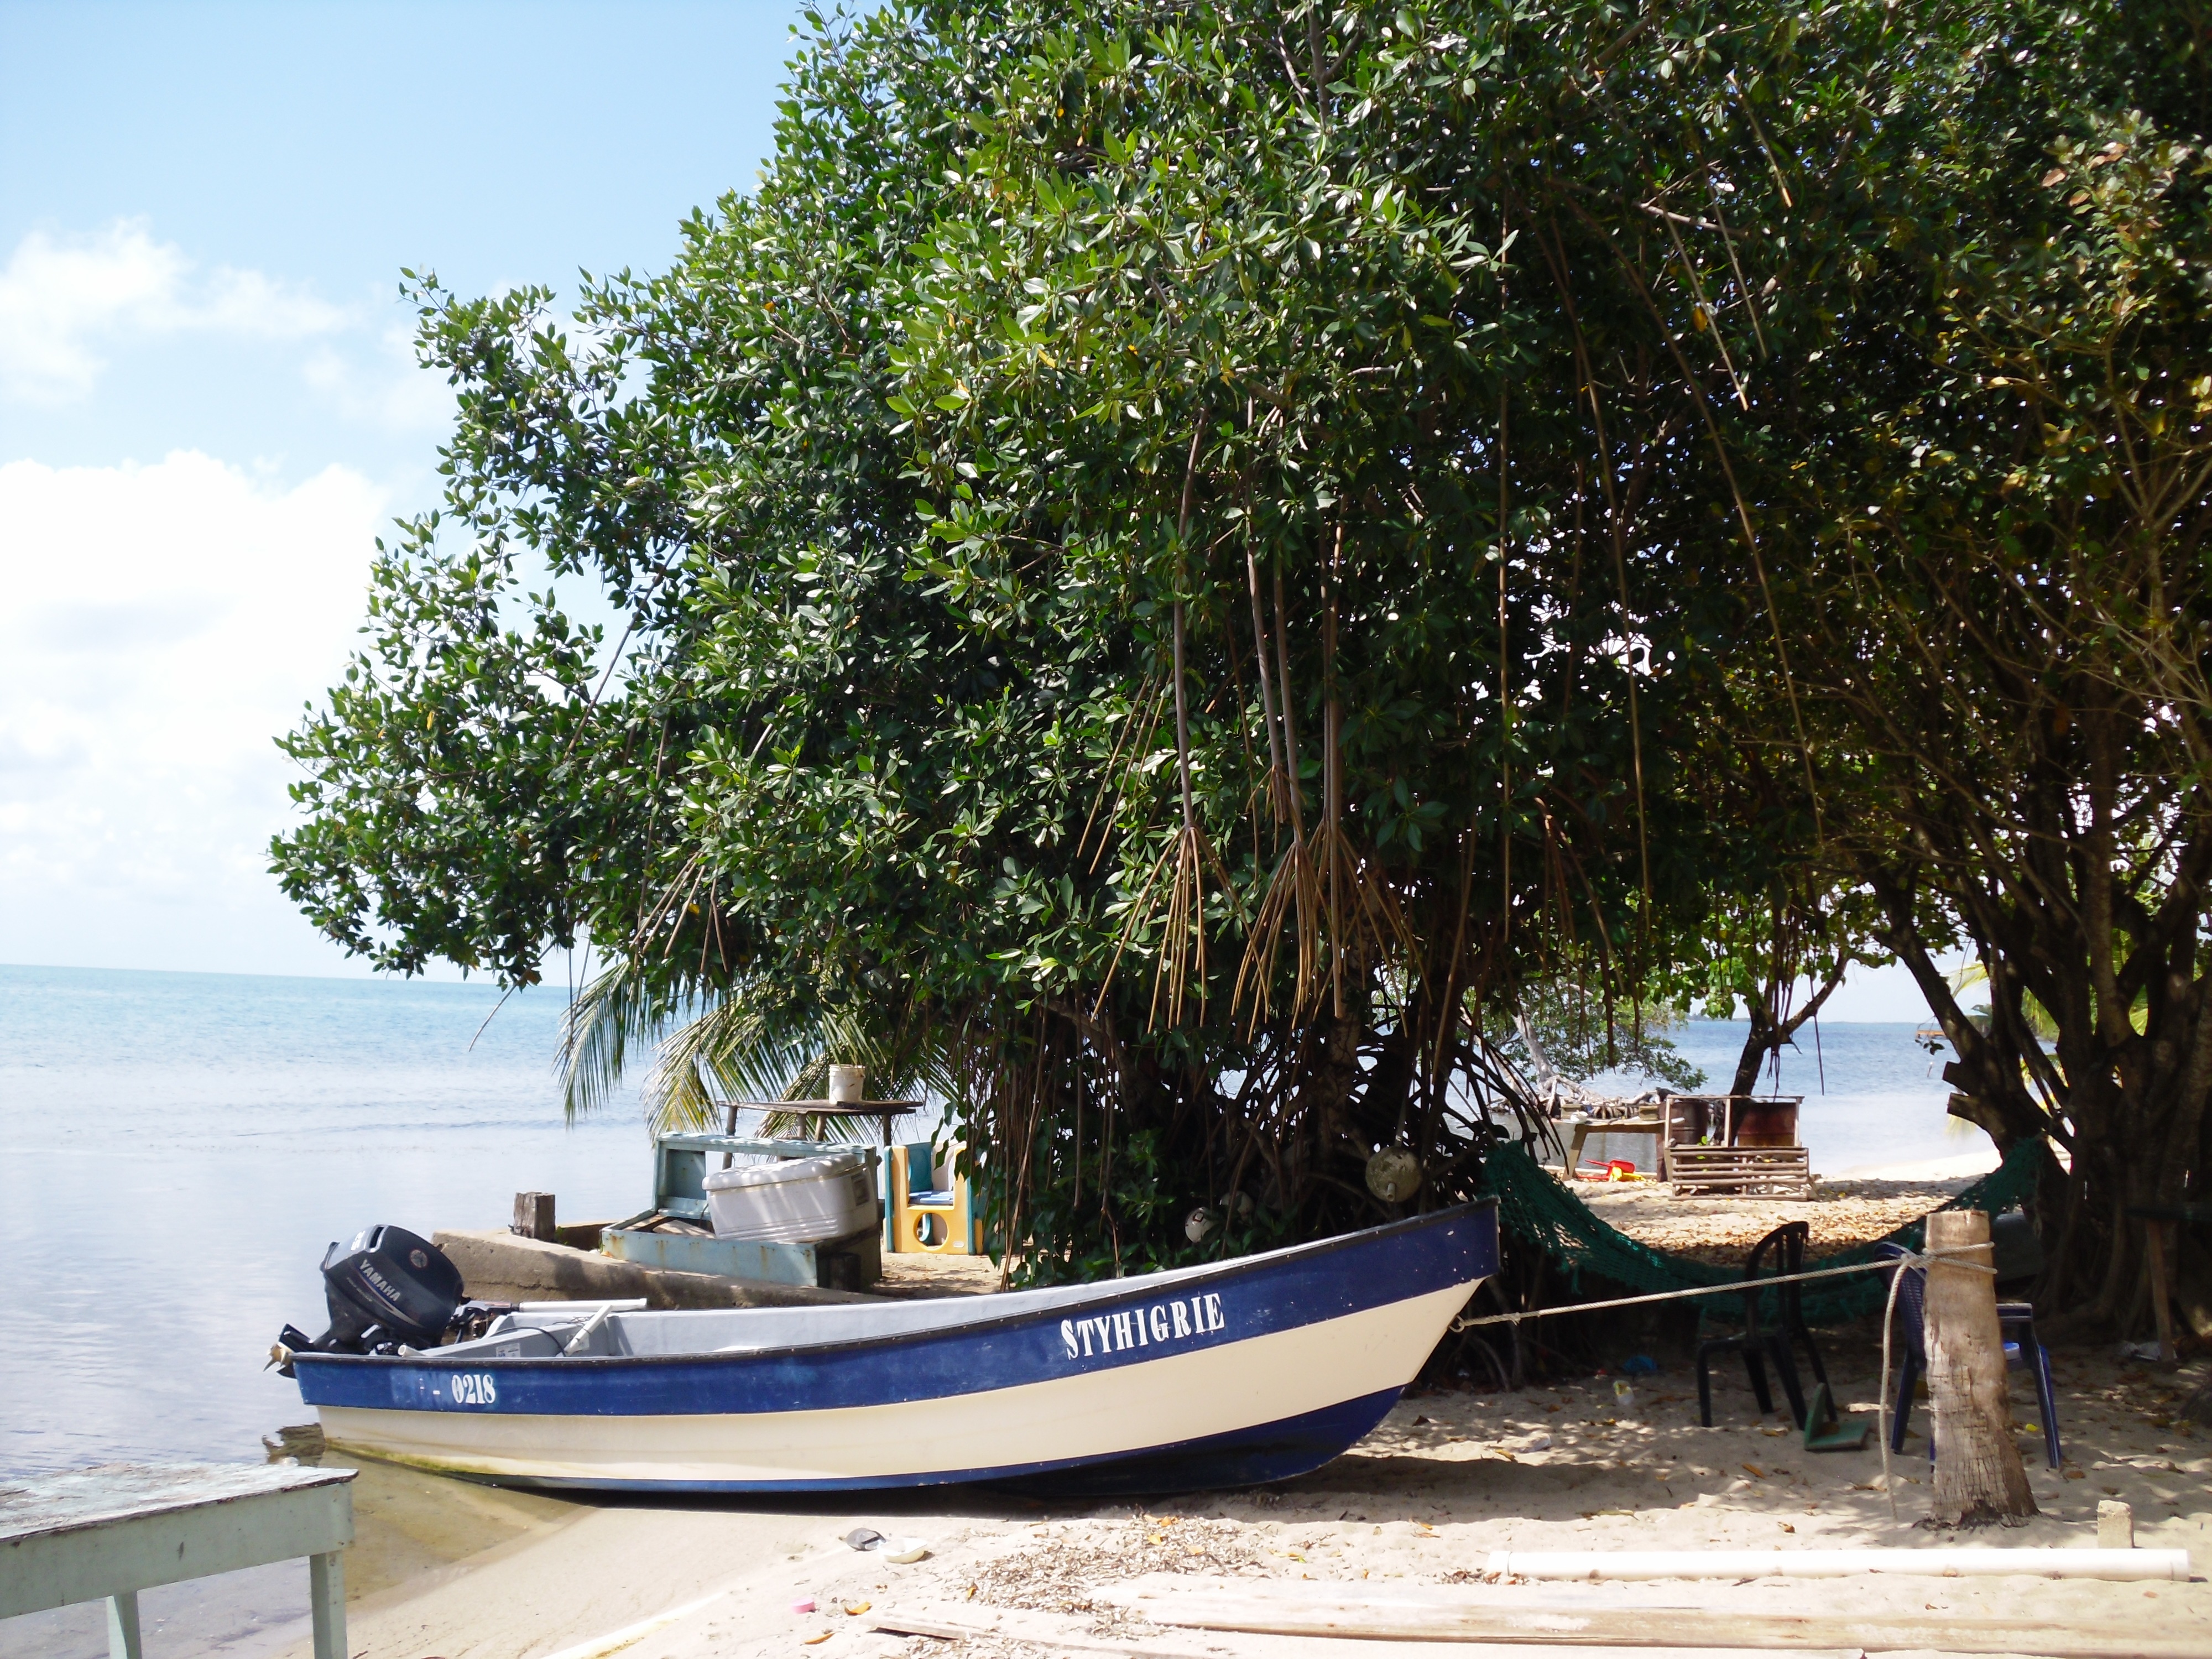
beach, sea, coast, sand, ocean, boat, summer, travel, vehicle, tropical, bay, waterway, caribbean, watercraft, belize, watercraft rowing